715 series

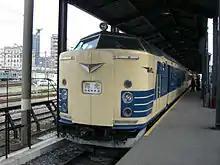
KuHa 715-1, repainted and renumbered as KuHaNe 581-8

KuHa 715-1 is preserved at the Kyushu Railway History Museum in Kitakyushu, restored cosmetically to its original identity of KuHaNe 581-8.